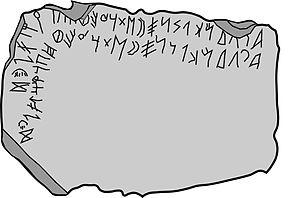
Les écritures paléo-hispaniques sont des systèmes d'écriture créés dans la péninsule Ibérique avant que l’alphabet latin ne devienne le système d'écriture dominant.